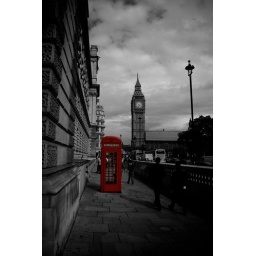
Red telephone box in London